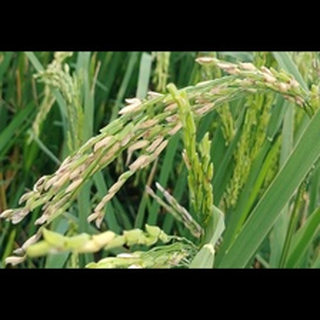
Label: diseased_rice